Midland Empire Conference

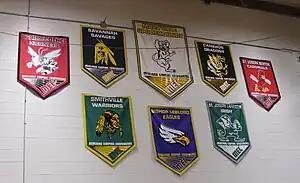
Banners of various high schools in Maryville, Missouri

The Midland Empire Conference (also called MEC) is a high school athletic conference whose members are located in northwest Missouri. The conference participates in the MSHSAA.